Armenian cuisine

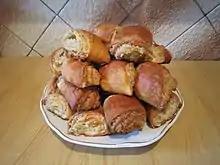
Armenian Nazook

Armenian baklava, known in Armenian as "pakhlava", is made of layers of phyllo dough, a filling of cinnamon-spiced chopped walnuts, and a syrup made from cloves, cinnamon, lemon juice, sugar and water. It is diamond-shaped and often has either one hazelnut, almond, or half a walnut placed on each piece. It is often served at special occasions like Armenian christmas or Armenian eastern. Armenian baklava has some variations on how many phyllo layers are supposed to be used. One variation uses 40 sheets of dough to align with the 40 days of Lent Jesus spent in the desert. Another variation is similar to the Greek style of baklava, which is supposed to be made with 33 dough layers, referring to the years of Jesus's life. The city of Gavar makes Its own version of baklava. It is made with 25 dough layers, has a filling of cleaned and dried chopped walnuts, sugar and a syrup that is poured over the finished baklava consisting of honey and flowers. This type of baklava used to be prepared in the then-Armenian city of Bayazet, but the people living there immigrated to Gavar and surrounding regions in 1830. Armenians say the name of the pastry, which they call "paklava", derives from the Armenian word "bakh" (Lent) and helvah ("sweet").